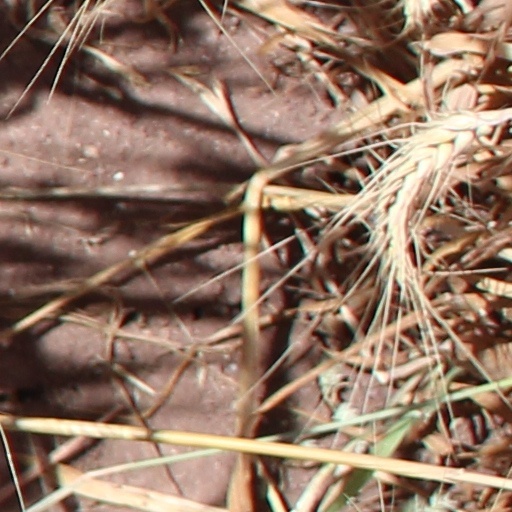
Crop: wheat